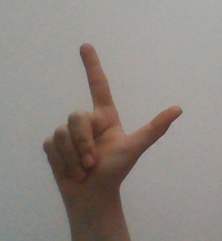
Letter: laam